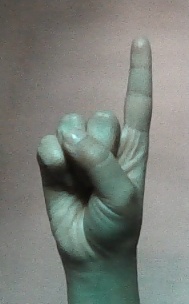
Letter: bb